Jari Sailio

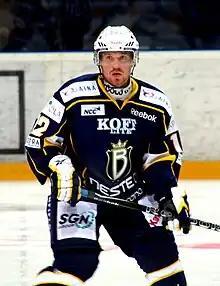

Jari Sailio (born 18 March 1986 in Hyvinkää) is a Finnish professional ice hockey forward currently playing for Hämeenlinnan Pallokerho in the Finnish Liiga.